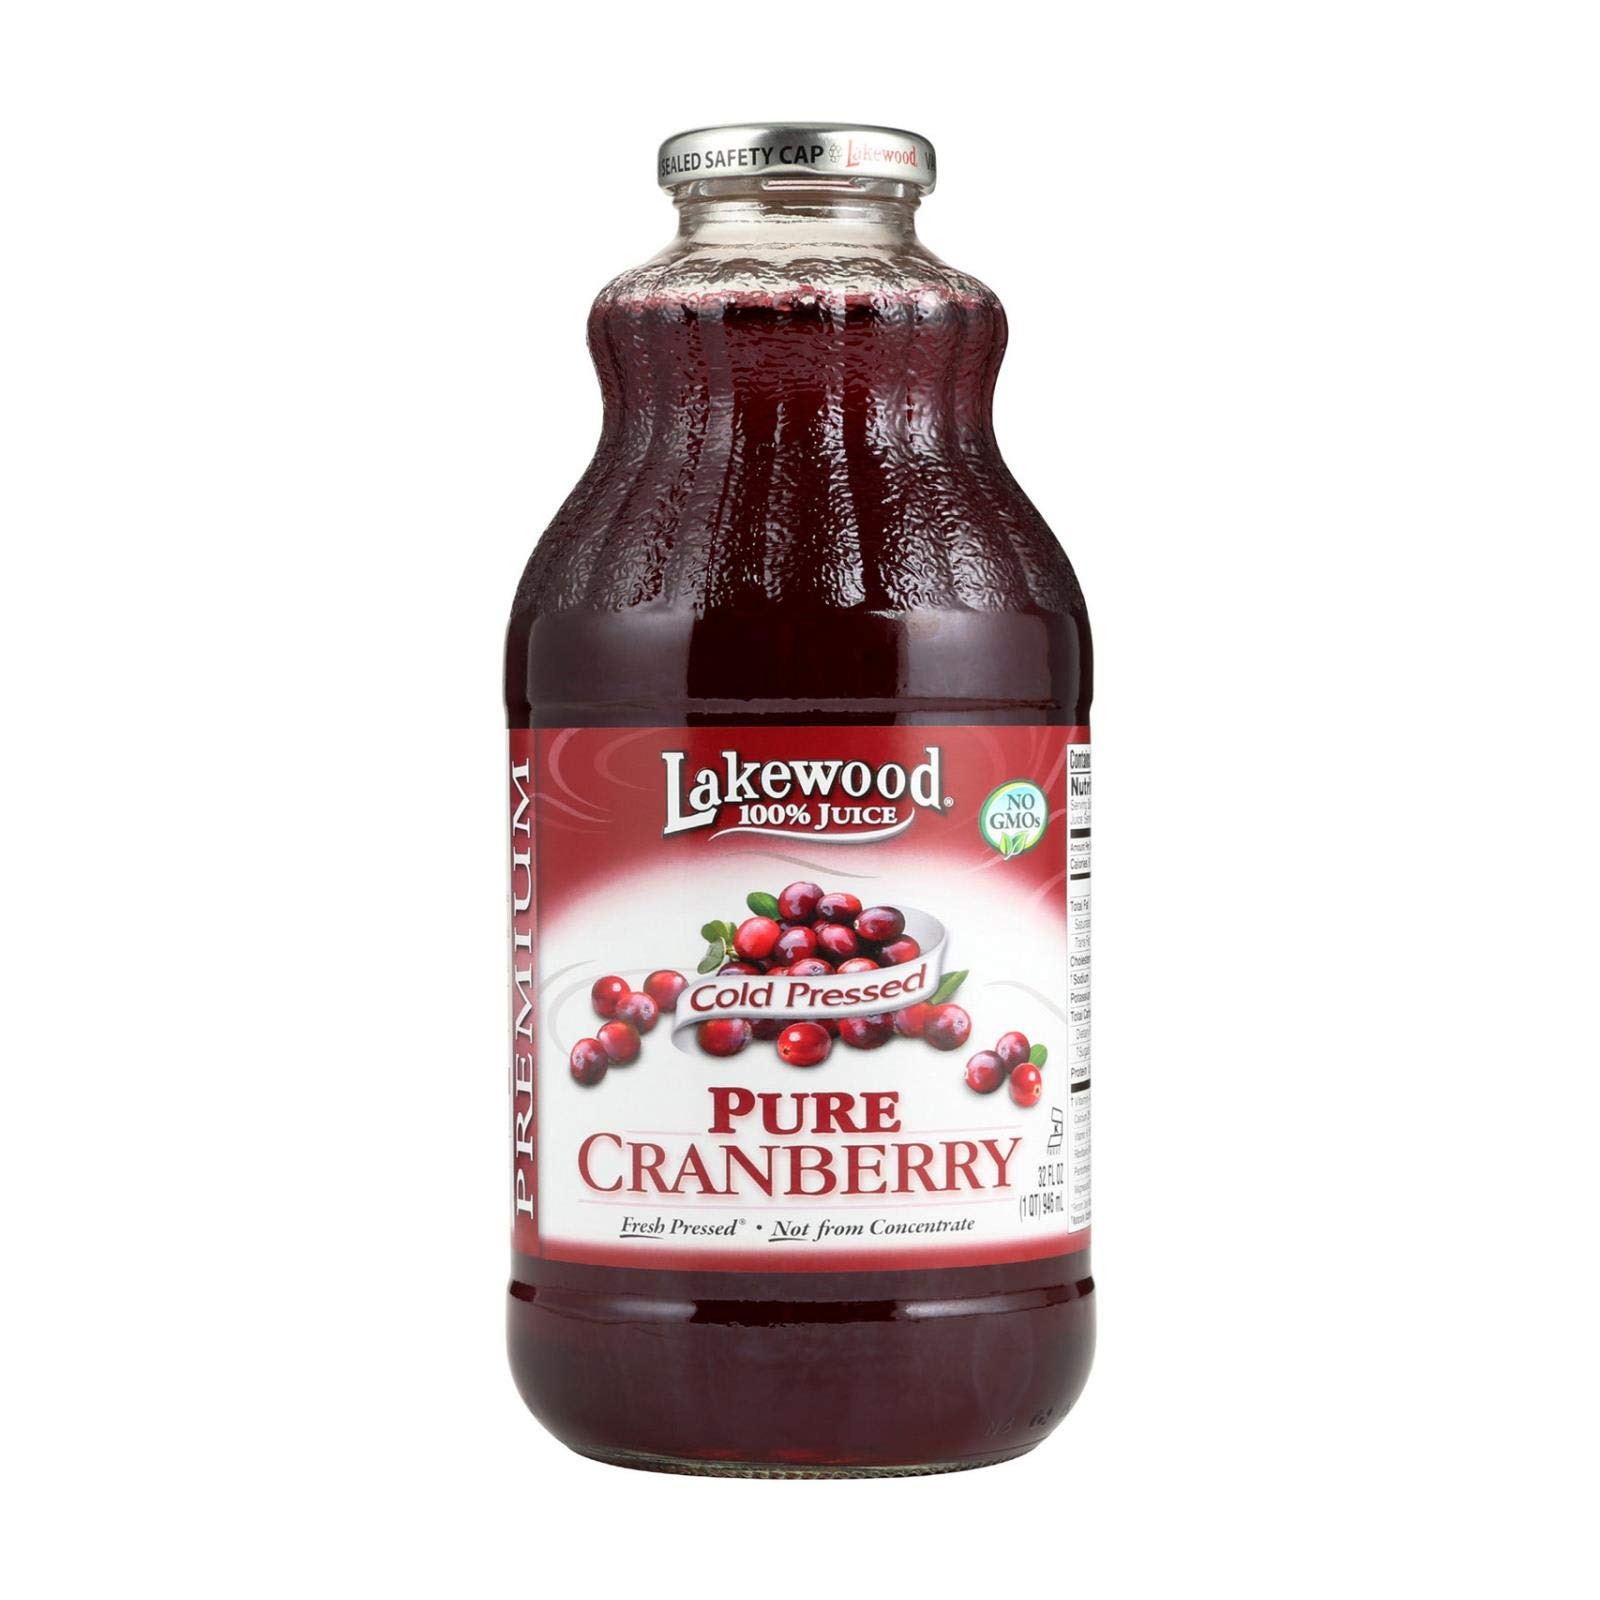
Item Name: Lakewood Pure Cranberry Juice, 32 Ounce - 12 per case.
Bullet Point 1: Lakewood Juice - Pure Cranberry - Pack of 12 - 32
Bullet Point 2: Gluten Free
Value: 384.0
Unit: Fl Oz

Price: 14.49